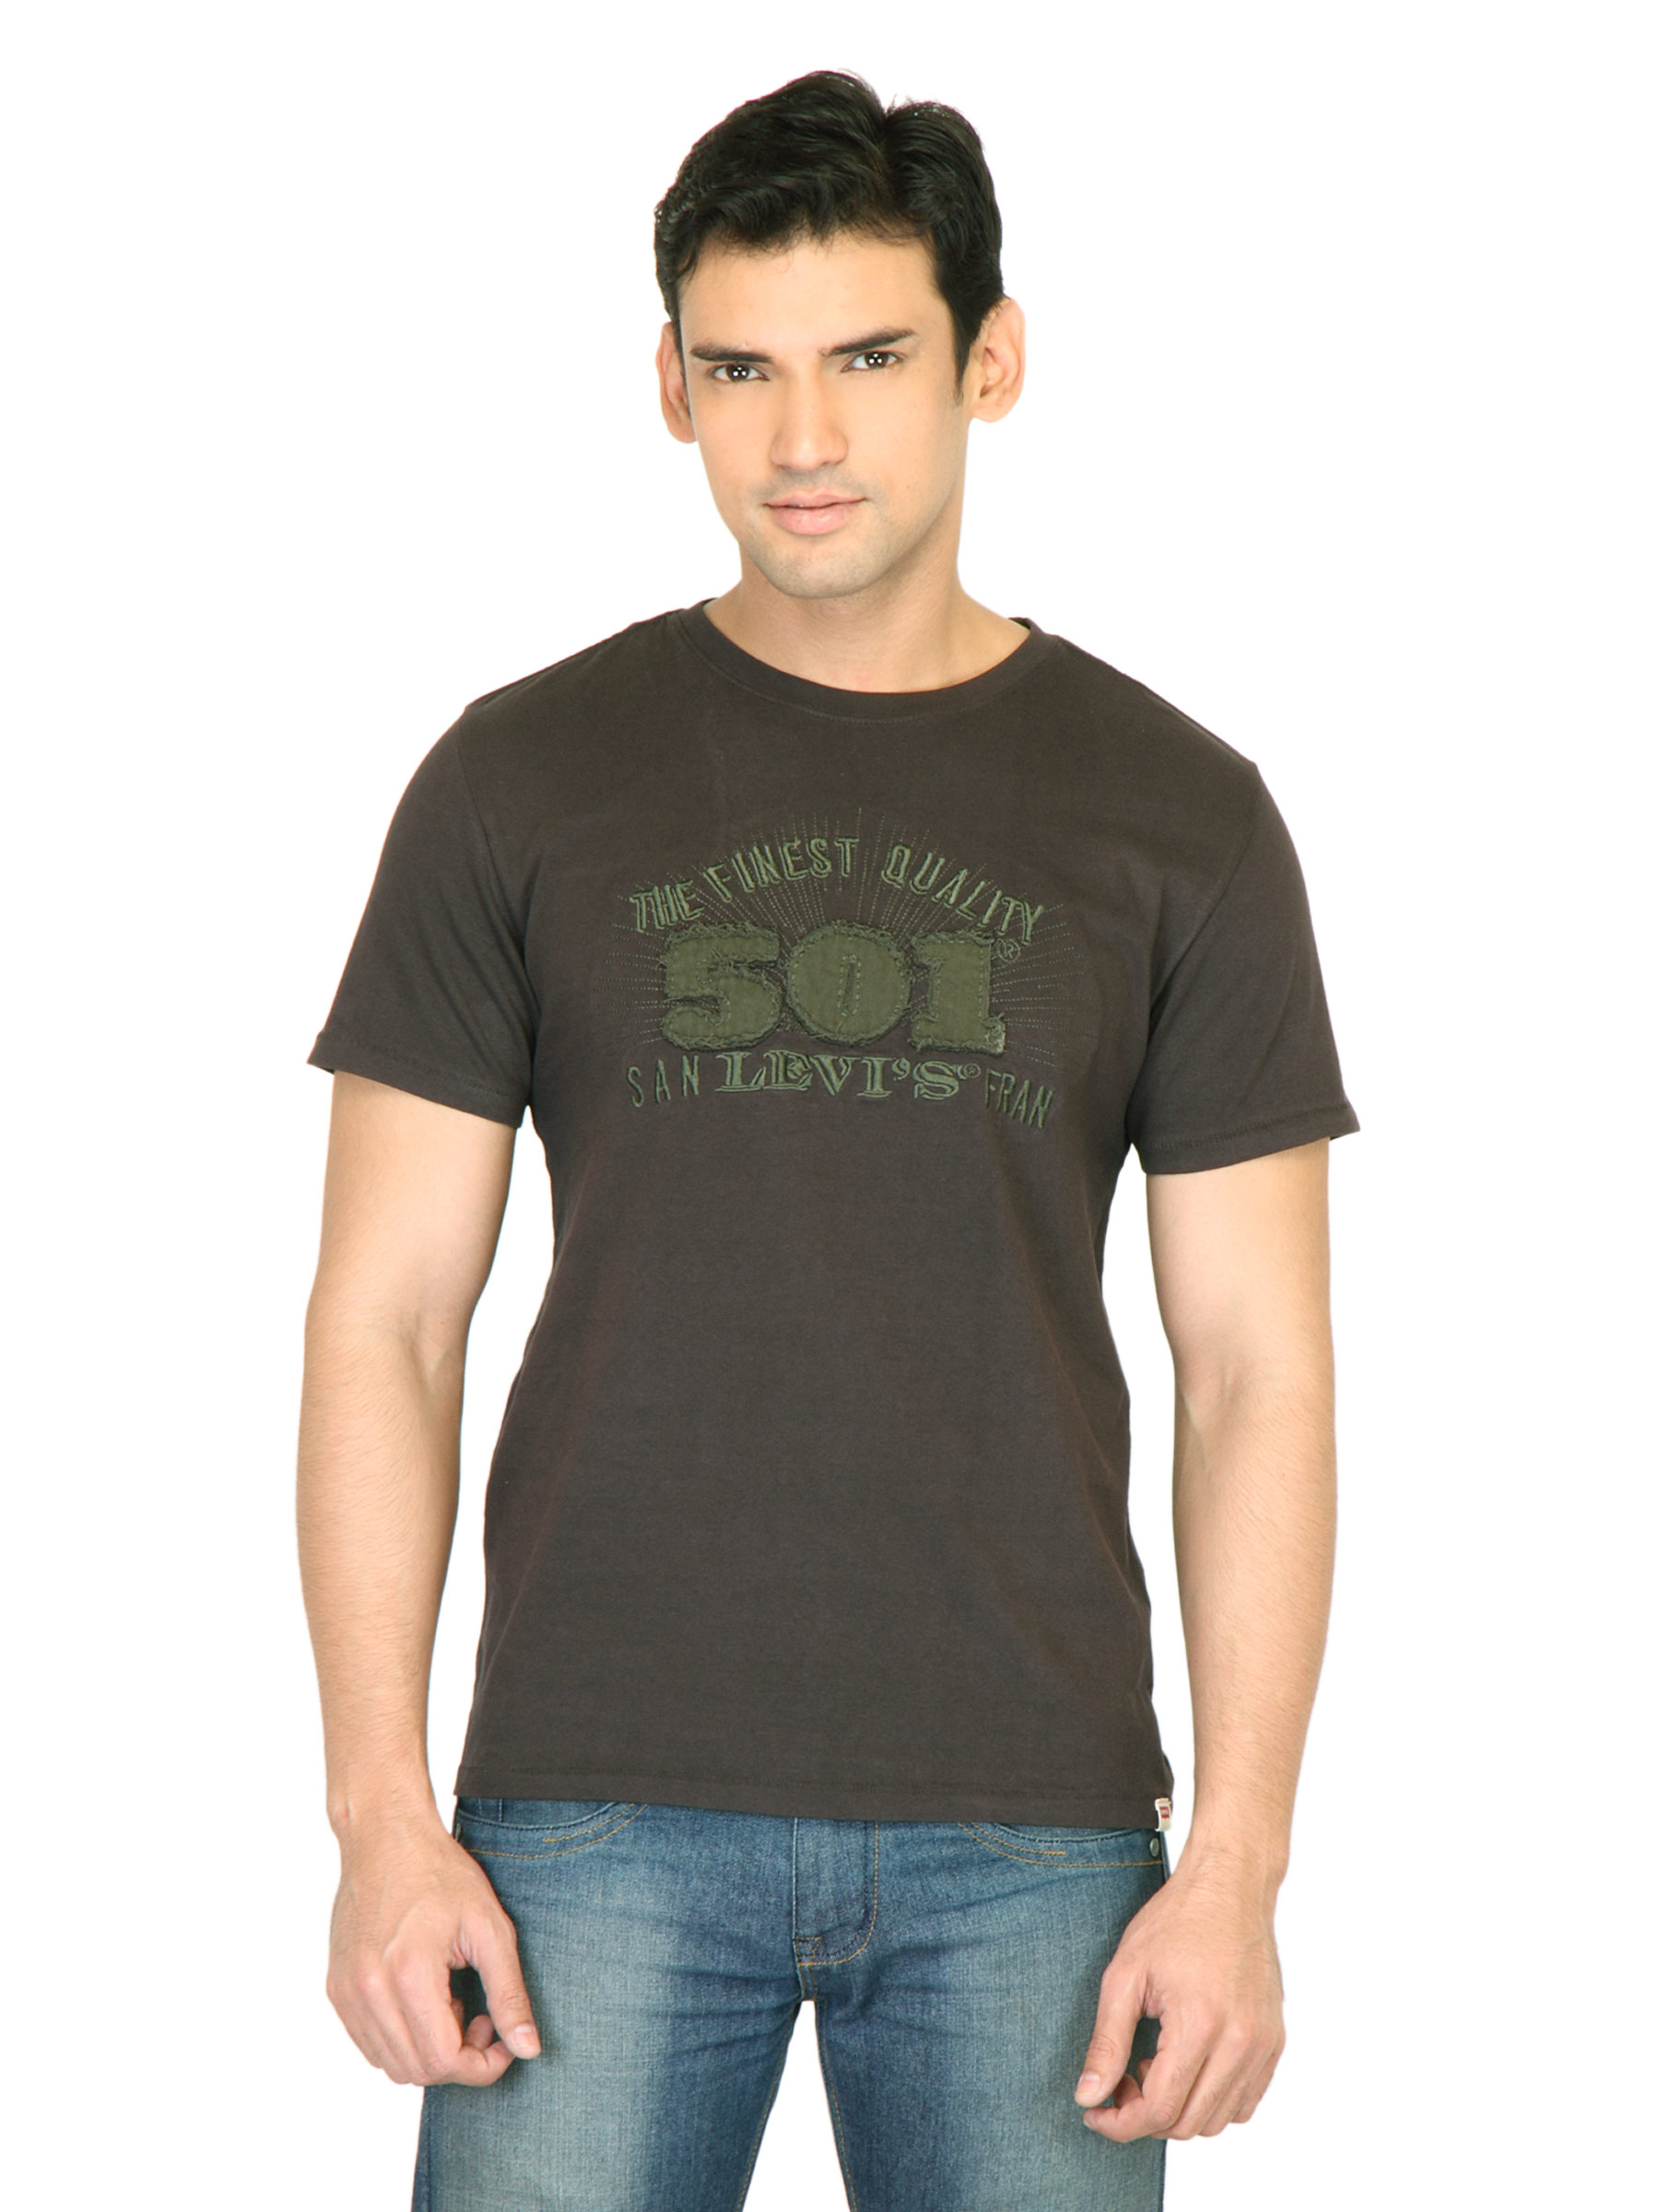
Levi's Men Applique Work Brown Tshirt
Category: Apparel / Topwear / Tshirts
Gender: Men
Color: Brown
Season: Fall 2011
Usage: Casual